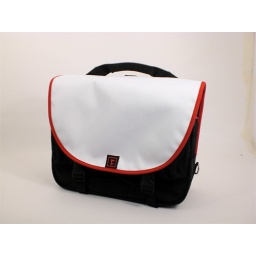
Custom Small Commuter in white Cordura with red binding for our friend Patrick in Hong Kong.